Veronika Harcsa

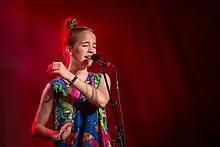
Veronika Harcsa at Cosmopolite in Oslo, 2017

Veronika Harcsa (born October 8, 1982, in Budapest, Hungary) is a Hungarian jazz singer and songwriter, known to be active in various musical genres. She has received the Hungarian Music Award for Best Jazz Album and Best Alternative Album.